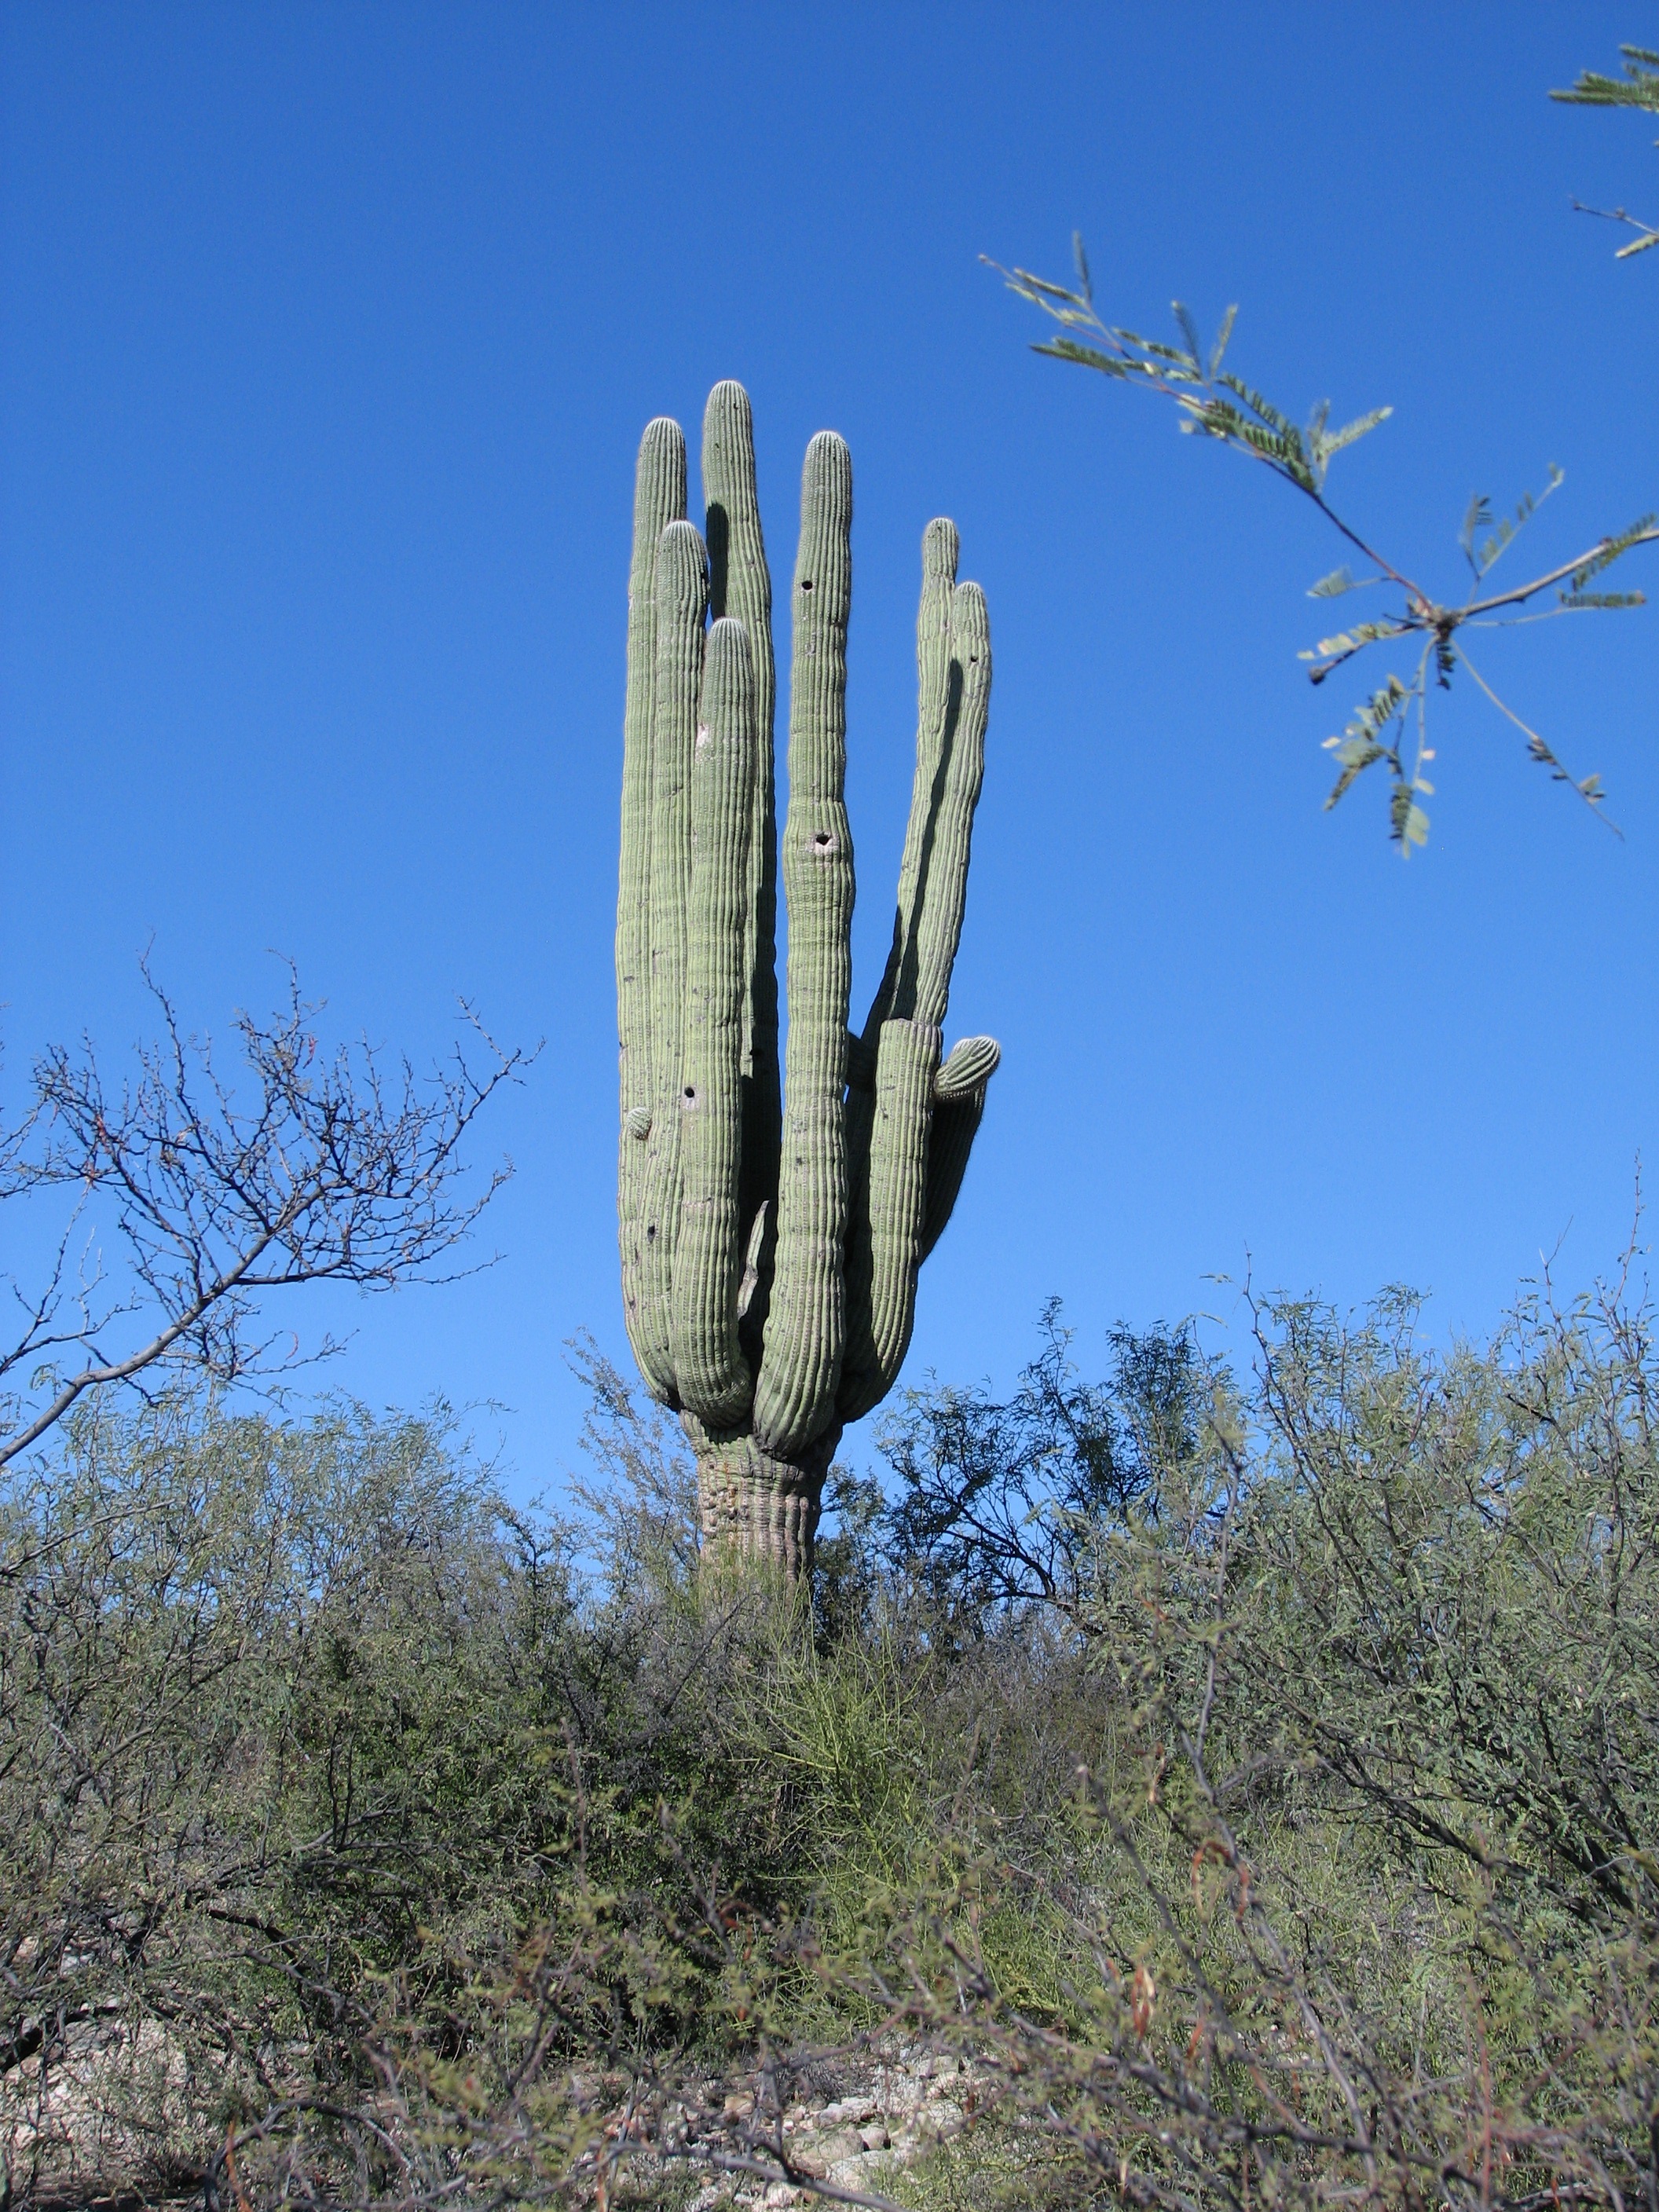
landscape, tree, nature, cactus, plant, desert, flower, botany, cacti, flora, arizona, southwest, flowering plant, southwestern, land plant